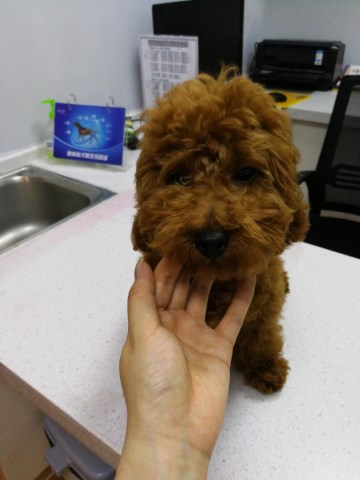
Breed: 7449-n000128-teddy